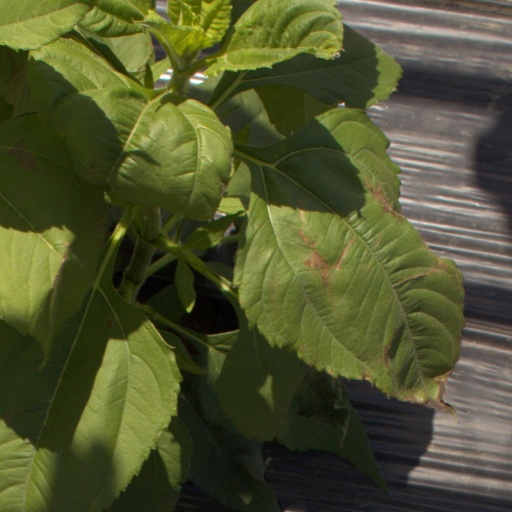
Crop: Jerusalem artichoke